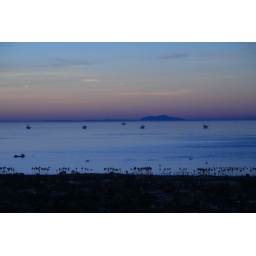
i adjusted the white balance here, to bring out the blue in the water. It sort-of worked..